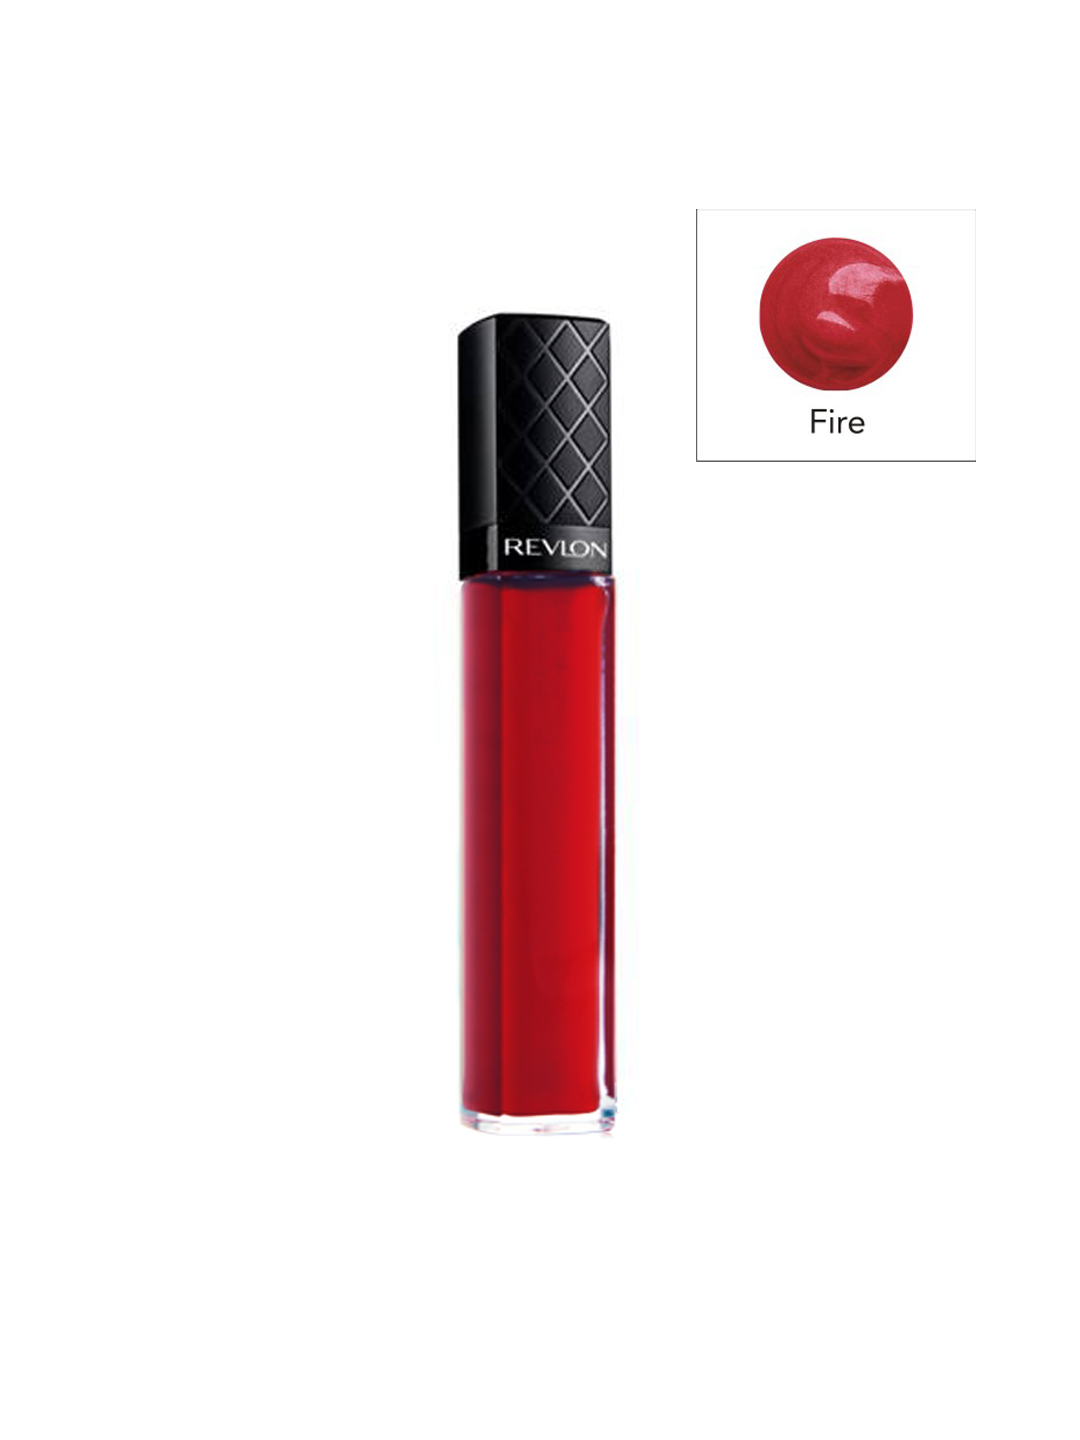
Revlon Color Brust Fire Lip Gloss 18
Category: Personal Care / Lips / Lip Gloss
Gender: Women
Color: Red
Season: Spring 2017
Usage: Casual